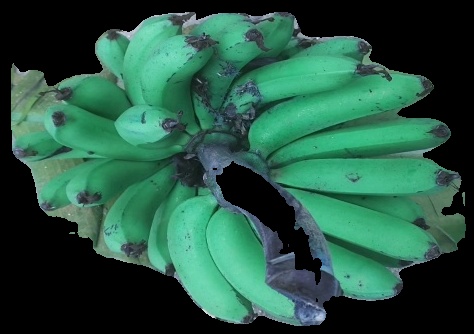
Variety: pachbale
Grade: grade3